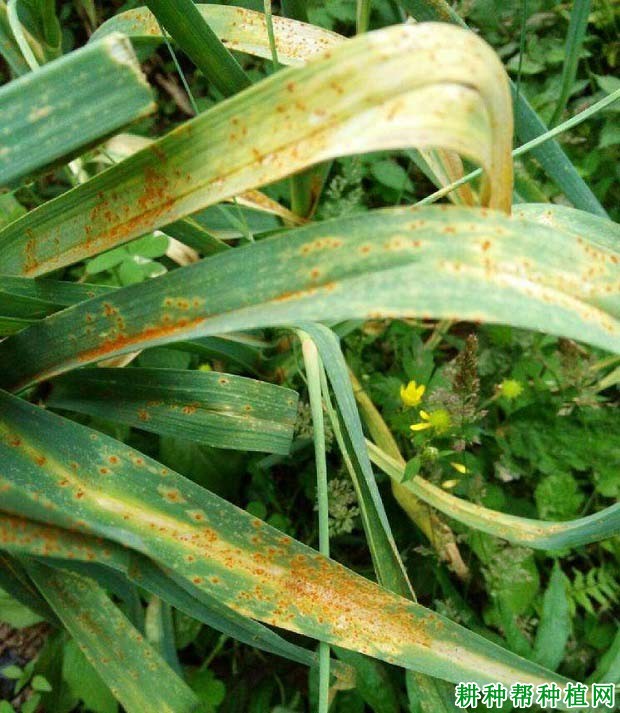
Plant: Garlic
Disease: garlic rust